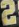
Number: 2